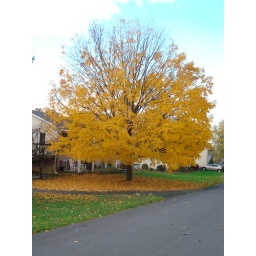
a golden carpet beneath a golden tree on Suzi's street